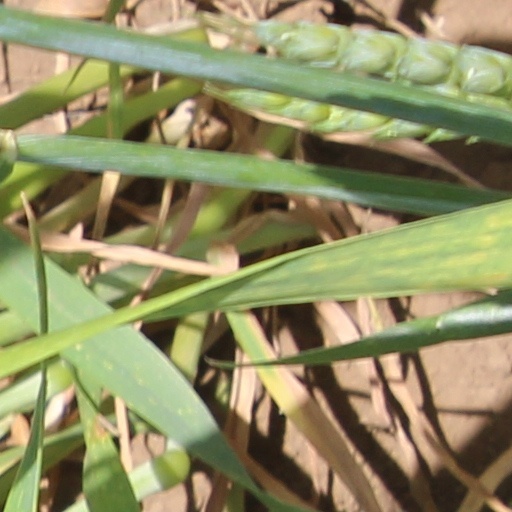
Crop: wheat